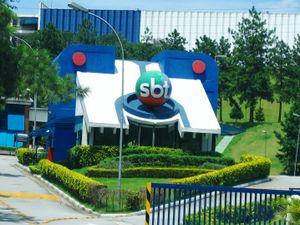
Osasco est une ville brésilienne de l'État de São Paulo. Sa population était estimée à 718 645 habitants en 2009. La municipalité s'étend sur 65 km²